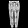
Label: Trouser